Droylsden tram stop

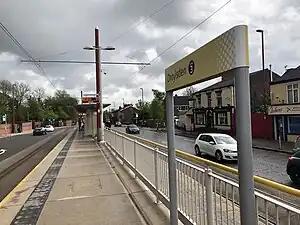
Droylsden tram stop in May 2019

Droylsden is a tram stop on the East Manchester Line (EML) of Greater Manchester's light-rail Metrolink system. It opened on 11 February 2013, after a three-day free trial for local residents. The stop was constructed as part of Phase 3a of the Metrolink's expansion, and is located in Droylsden town centre, a part of Tameside, England.